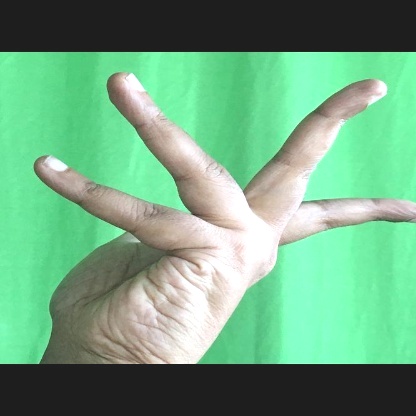
Mudra: Alapadmam